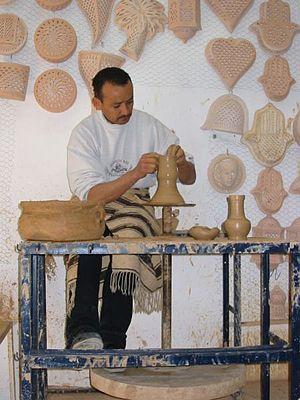
L'artisanat tunisien désigne à la fois un secteur économique et un ensemble de produits fabriqués par des artisans tunisiens comme biens de consommation courante ou produits pour touristes.
Djerba, parfois orthographiée Jerba, est une île de la mer Méditerranée d'une superficie de 514 km² et située à l'est de la côte orientale tunisienne. Plus grande île des côtes d'Afrique du Nord, localisée au sud-est du golfe de Gabès qu'elle borde par ses côtes orientale et septentrionale, Djerba ferme au sud le golfe de Boughrara. Sa principale ville, Houmt Souk, rassemble à elle seule 42 992 des 163 726 Djerbiens.
Guellala est une ville tunisienne à majorité berbérophone comptant 10 216 habitants en 2004.